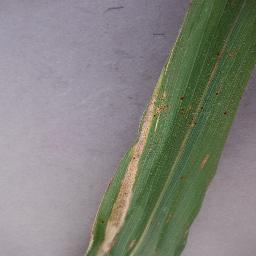
Label: Corn_(Maize)___Northern_Leaf_Blight